Autonomous Province of Kosovo and Metohija

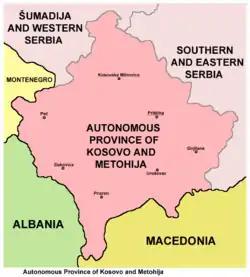
Map of the Autonomous Province of Kosovo and Metohija as claimed by Serbia

The Autonomous Province of Kosovo and Metohija (APKM), commonly known as Kosovo and abbreviated to Kosmet (from "Kosovo" and "Metohija") or KiM, is an autonomous province that occupies the southernmost corner of Serbia, as defined by the country's constitution. The territory is the subject of an ongoing political and territorial dispute between the Republic of Serbia and the partially recognised Republic of Kosovo, with the APKM being viewed as the "de jure" interpretation of the territory under Serbian law; however, the Serbian government currently does not control the territories because they are administered by the Republic of Kosovo. Its claimed administrative capital and largest city is Pristina.